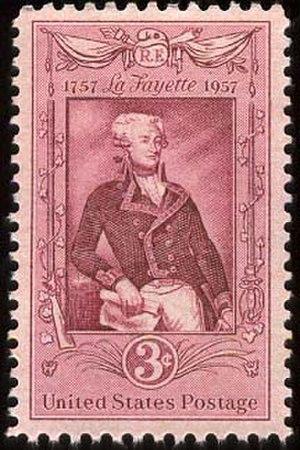
3c. bicentenaire de La Fayette. Lilas foncé.